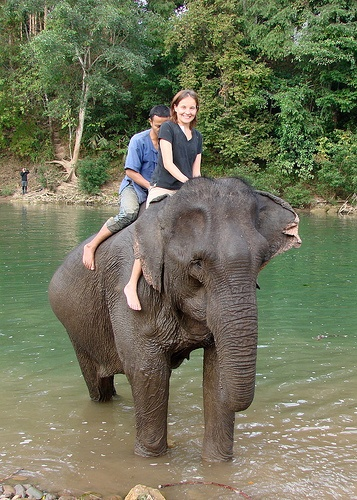
A couple of people riding on an elephant.
People riding on the back of an elephant in a river
The man and the woman are riding an elephant in the water.
Two people are riding an elephant through the water.
PEOPLE ARE RDIIDNG ON THE BACK OF AN ELEPHANT